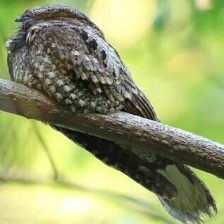
Species: EASTERN WIP POOR WILL
Scientific name: ANTROSTOMUS VOCIFERUS